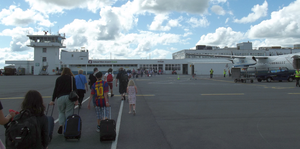
Le sanctuaire de Knock ou sanctuaire de Notre-Dame de Knock, est un sanctuaire situé à Knock en Irlande. Il célèbre une apparition de la Vierge Marie, de saint Joseph, de saint Jean, d'anges et de Jésus-Christ en 1879. Cette apparition a été reconnue comme authentique par l'Église catholique en 1936.
L'aéroport de Knock-Irlande Ouest est un aéroport régional situé à 5,6 kilomètres au sud-ouest de Charlestown, dans le comté de Mayo, en Irlande. Le village de Knock se situe lui à 20 kilomètres. En 2014, l'aéroport accueillait 703 318 passagers, faisant de lui le 4ᵉ aéroport le plus fréquenté de la République d'Irlande derrière Dublin, Cork et Shannon. L'aéroport était également appelé aéroport international de Knock, aéroport régional de Connaught, et aéroport international de Horan. Le Connaught Aero Club et Eirtrade Aircraft Services sont basés sur cet aéroport.